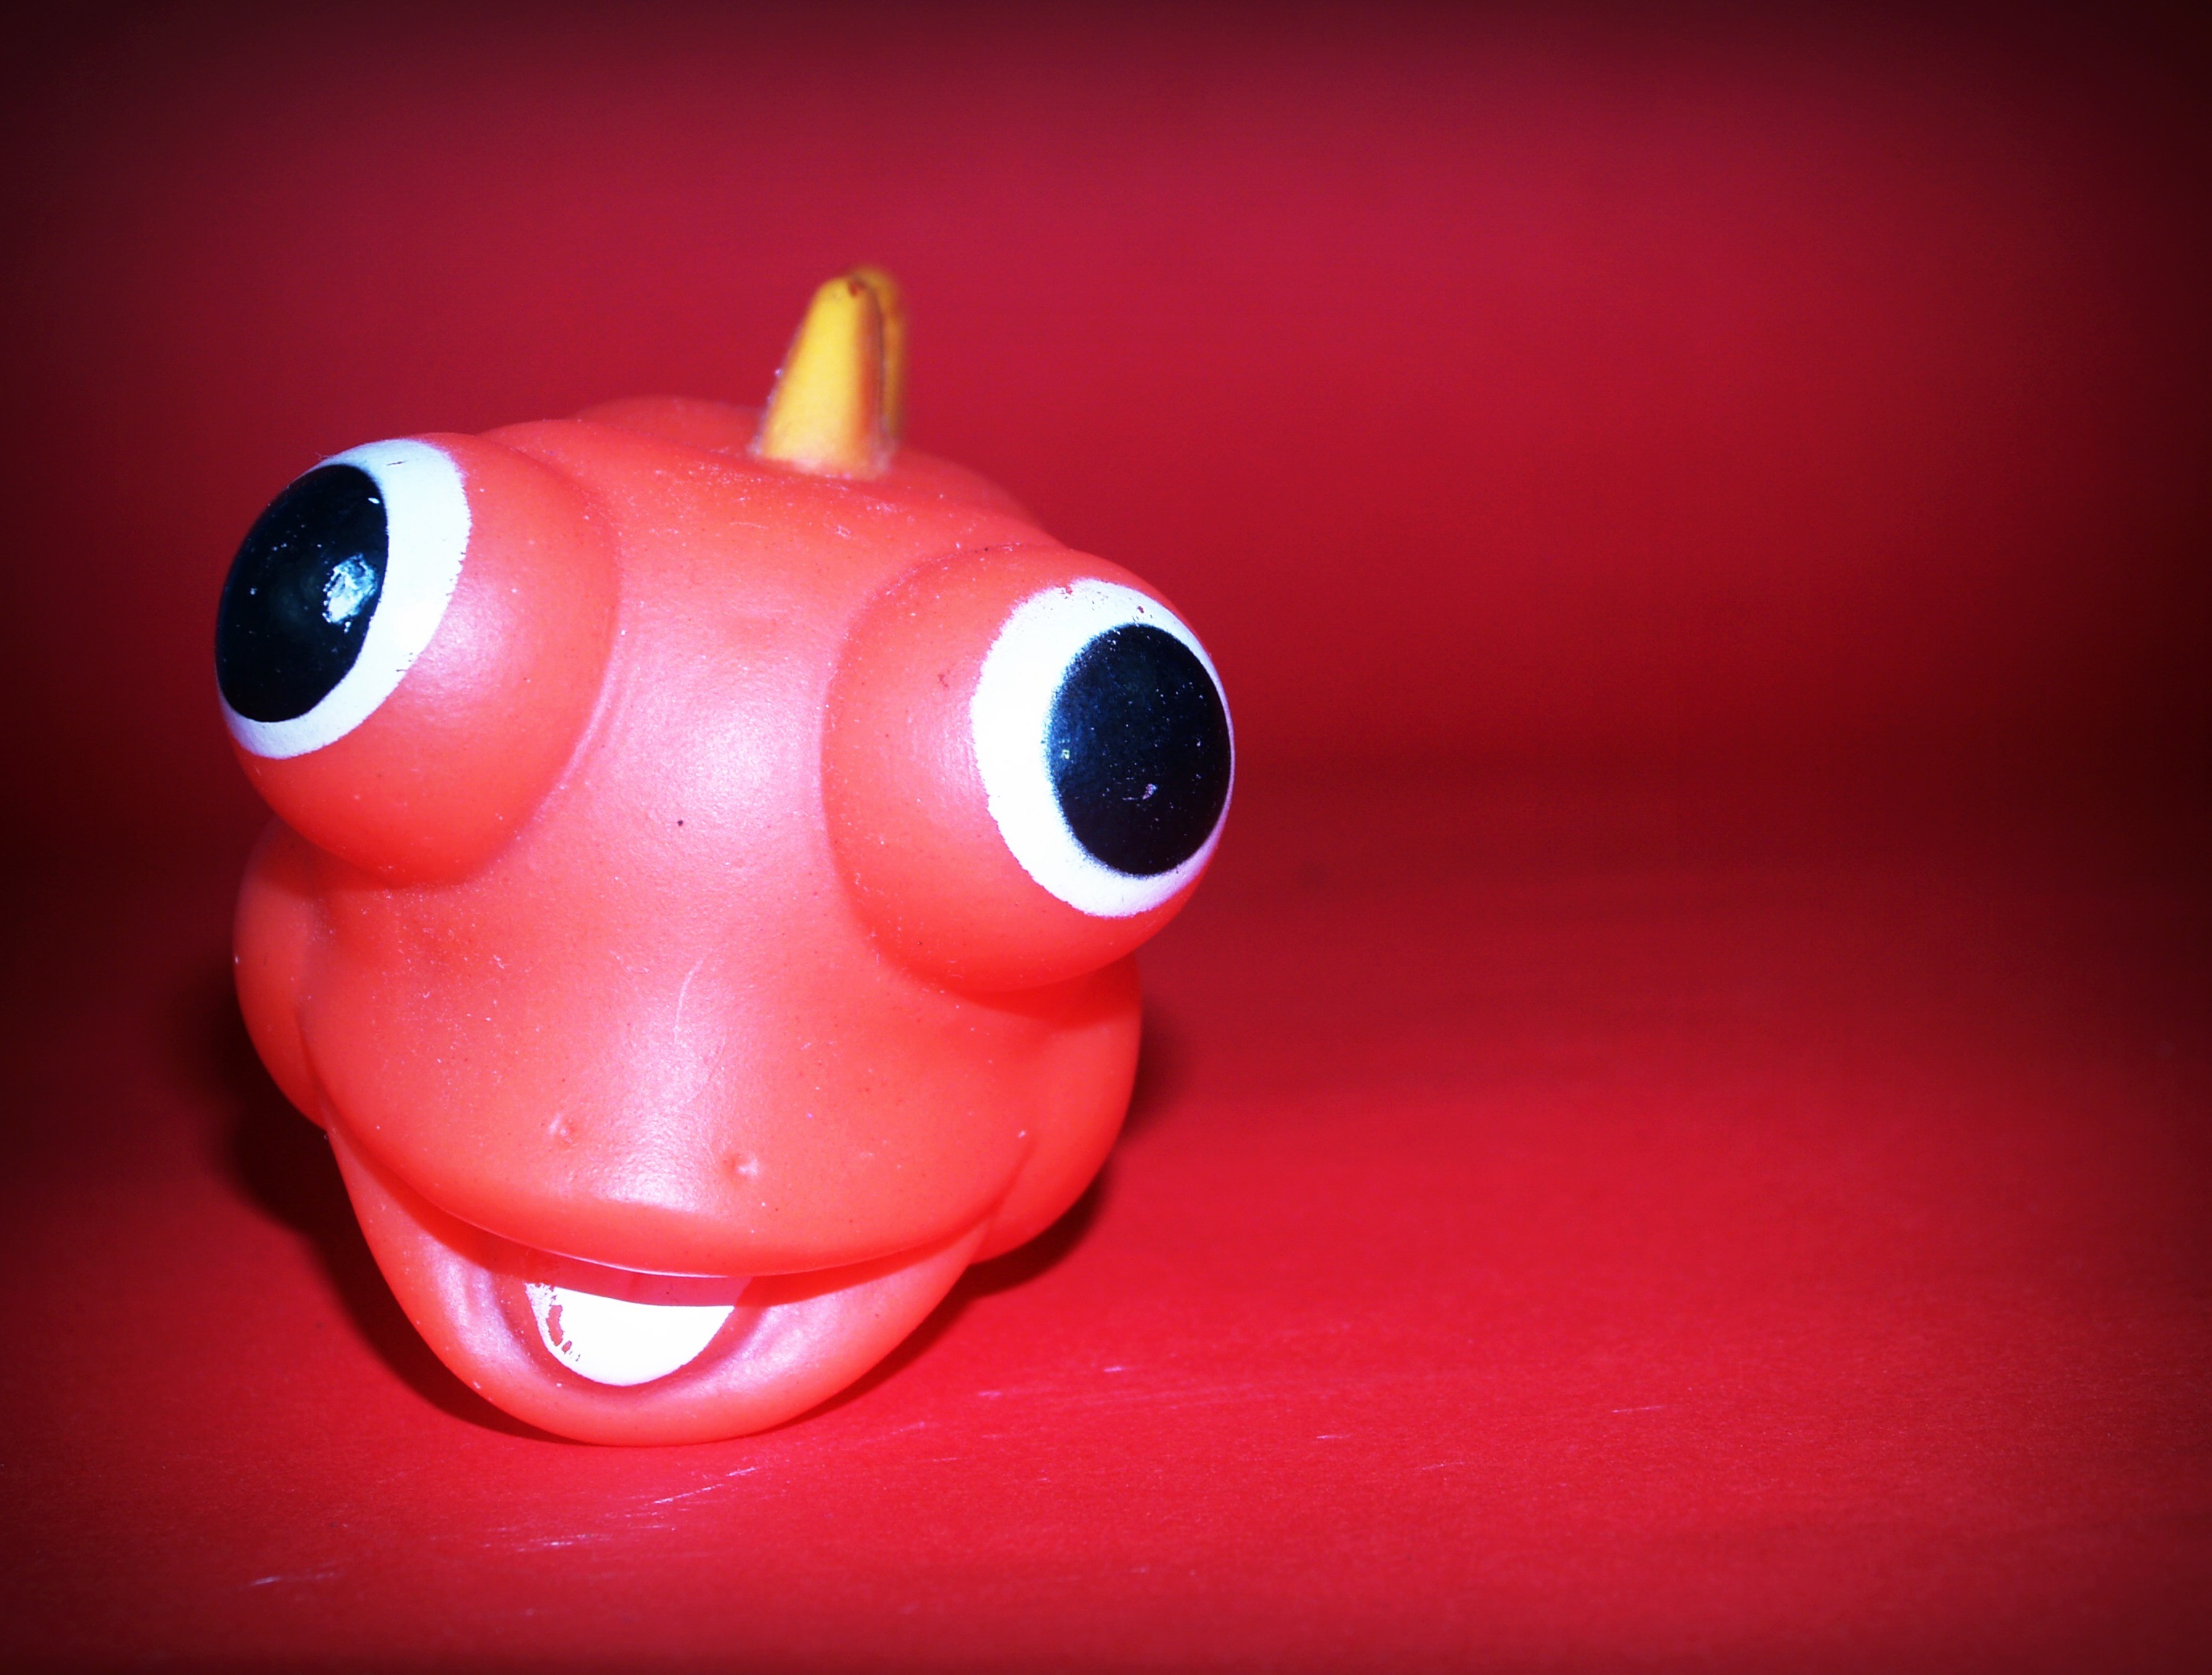
water, cute, looking, red, color, clean, frog, amphibian, yellow, fish, pink, seal, toy, childhood, starfish, elephant, polar bear, octopus, friends, animals, duckling, whale, staring, hippo, macro photography, white background, bath toy, water toys, squeaky, rubber ducky, white surface, bath time, tub toy, back up